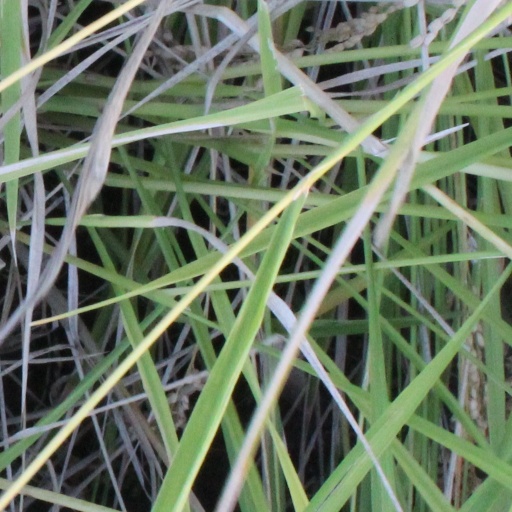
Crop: rice